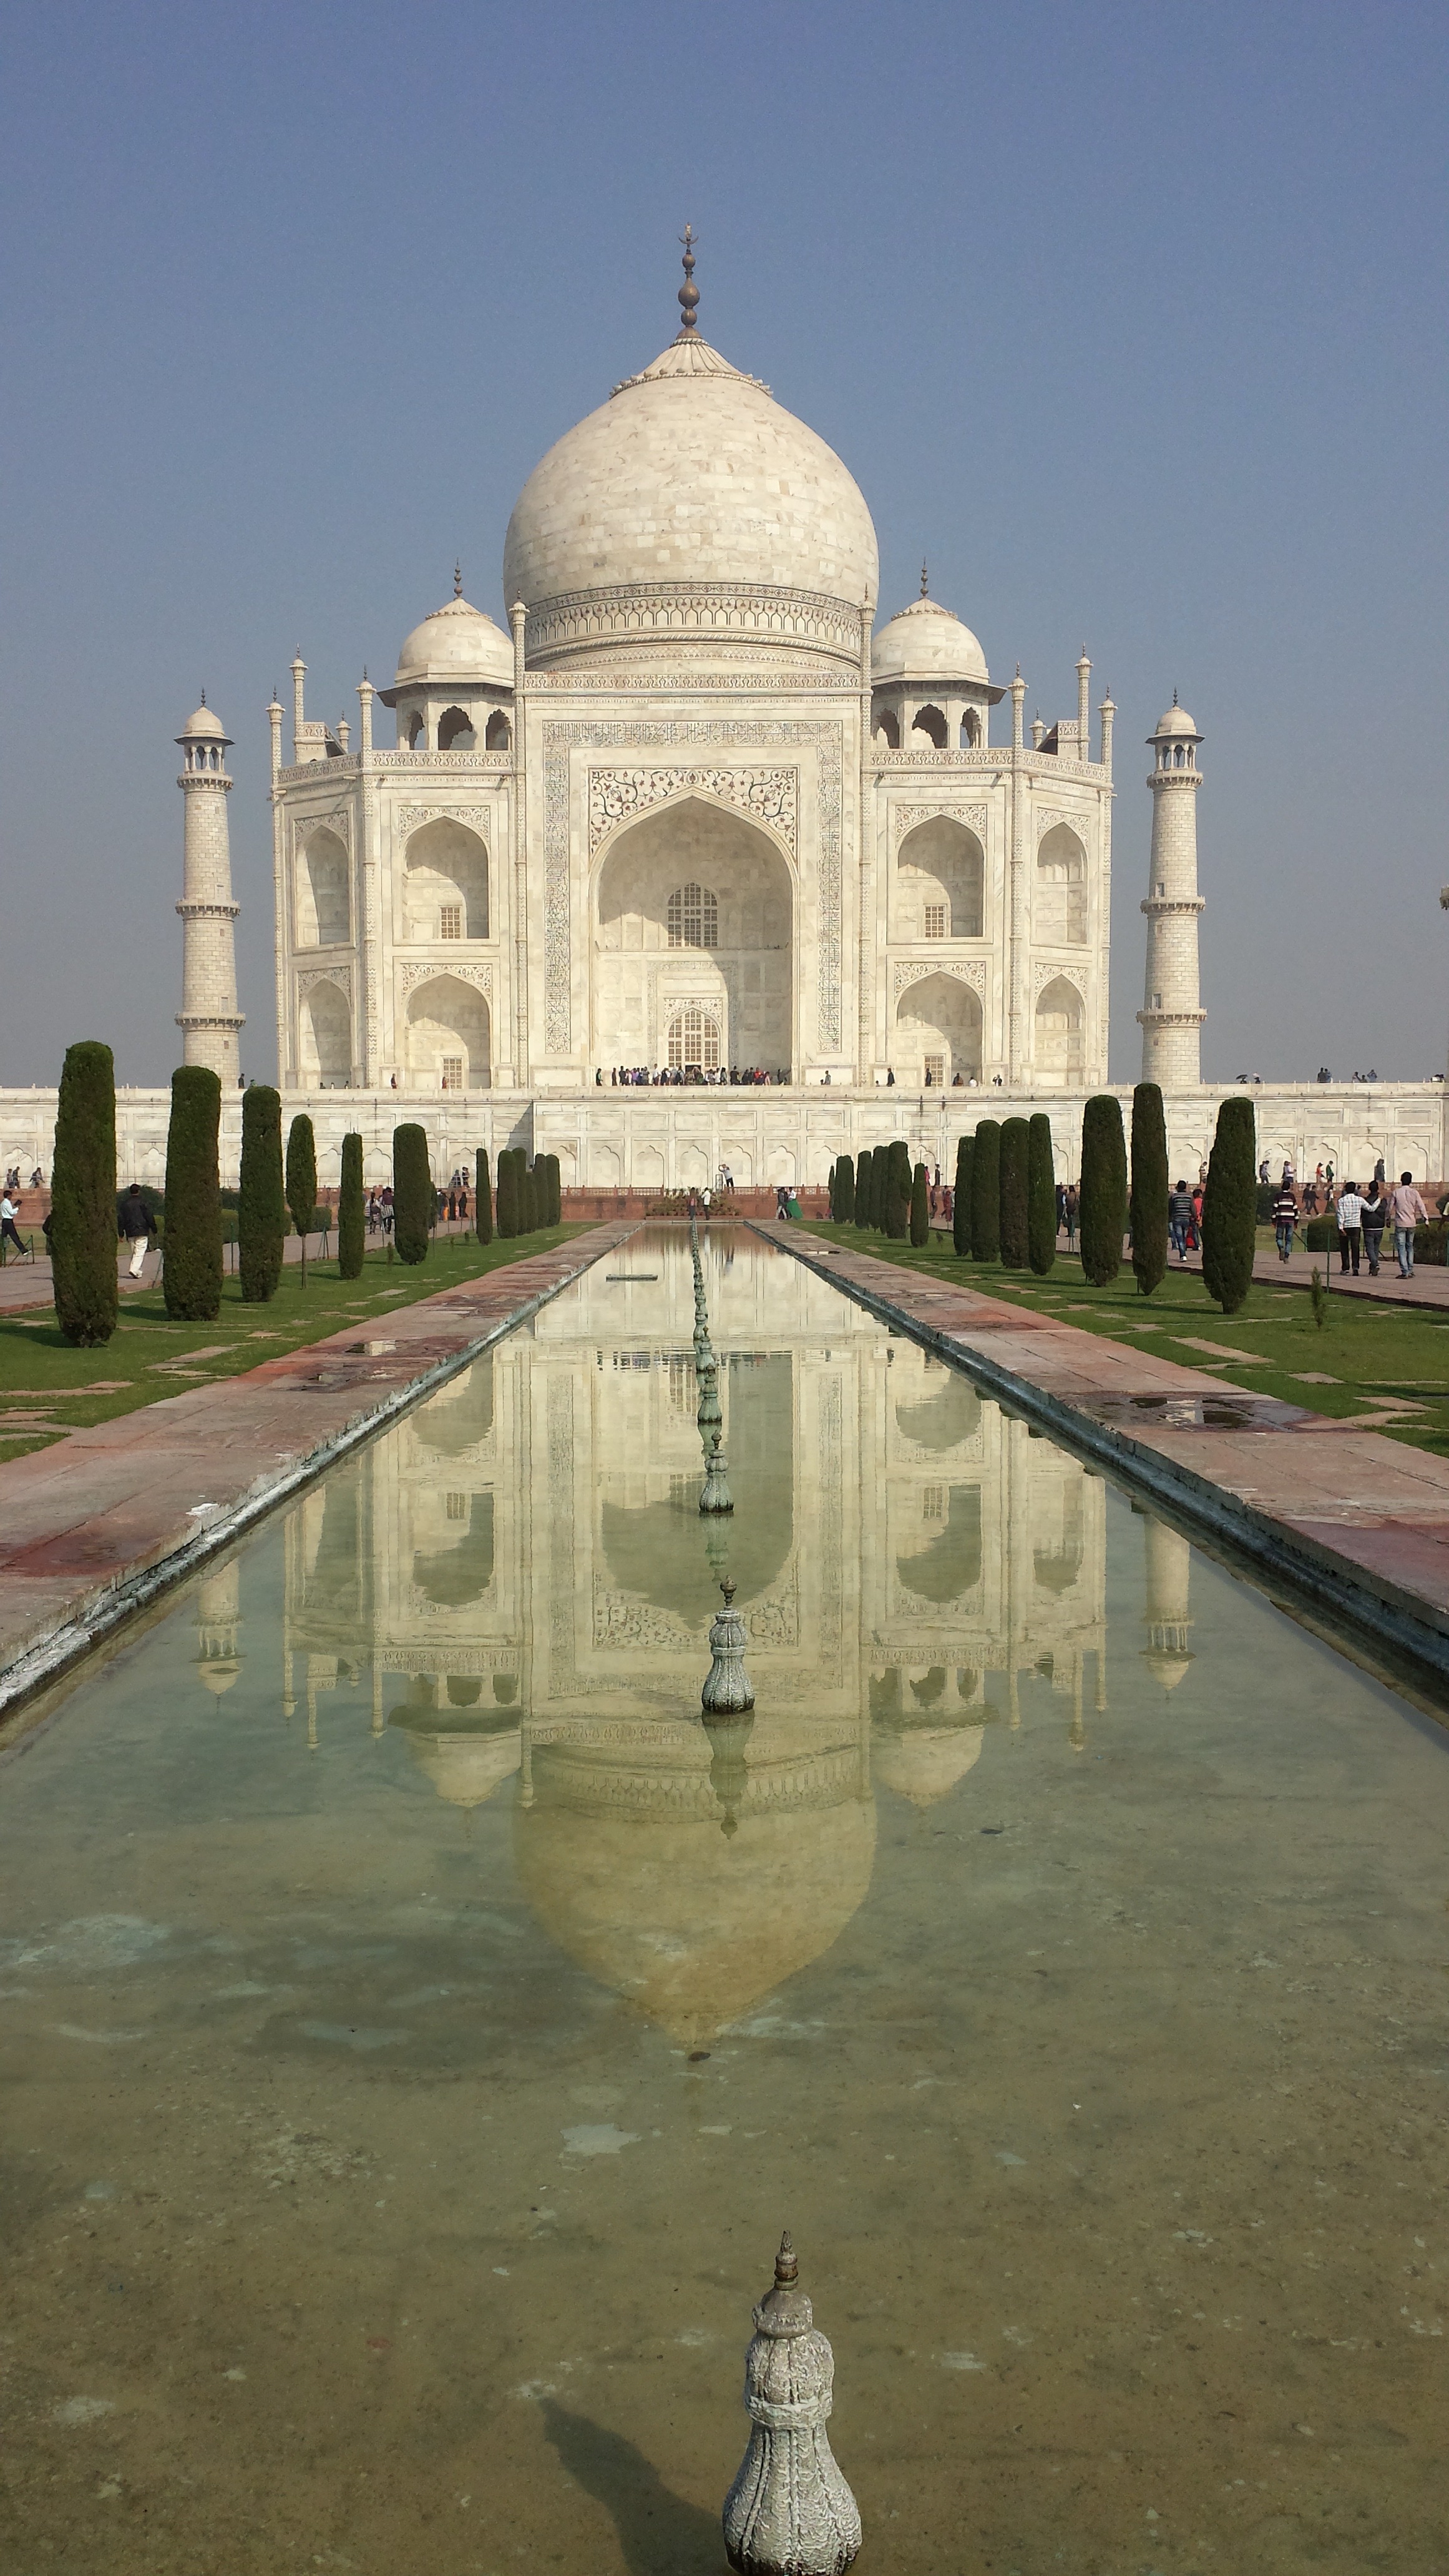
building, palace, travel, reflection, landmark, waterway, place of worship, taj mahal, india, reflecting pool, ancient history